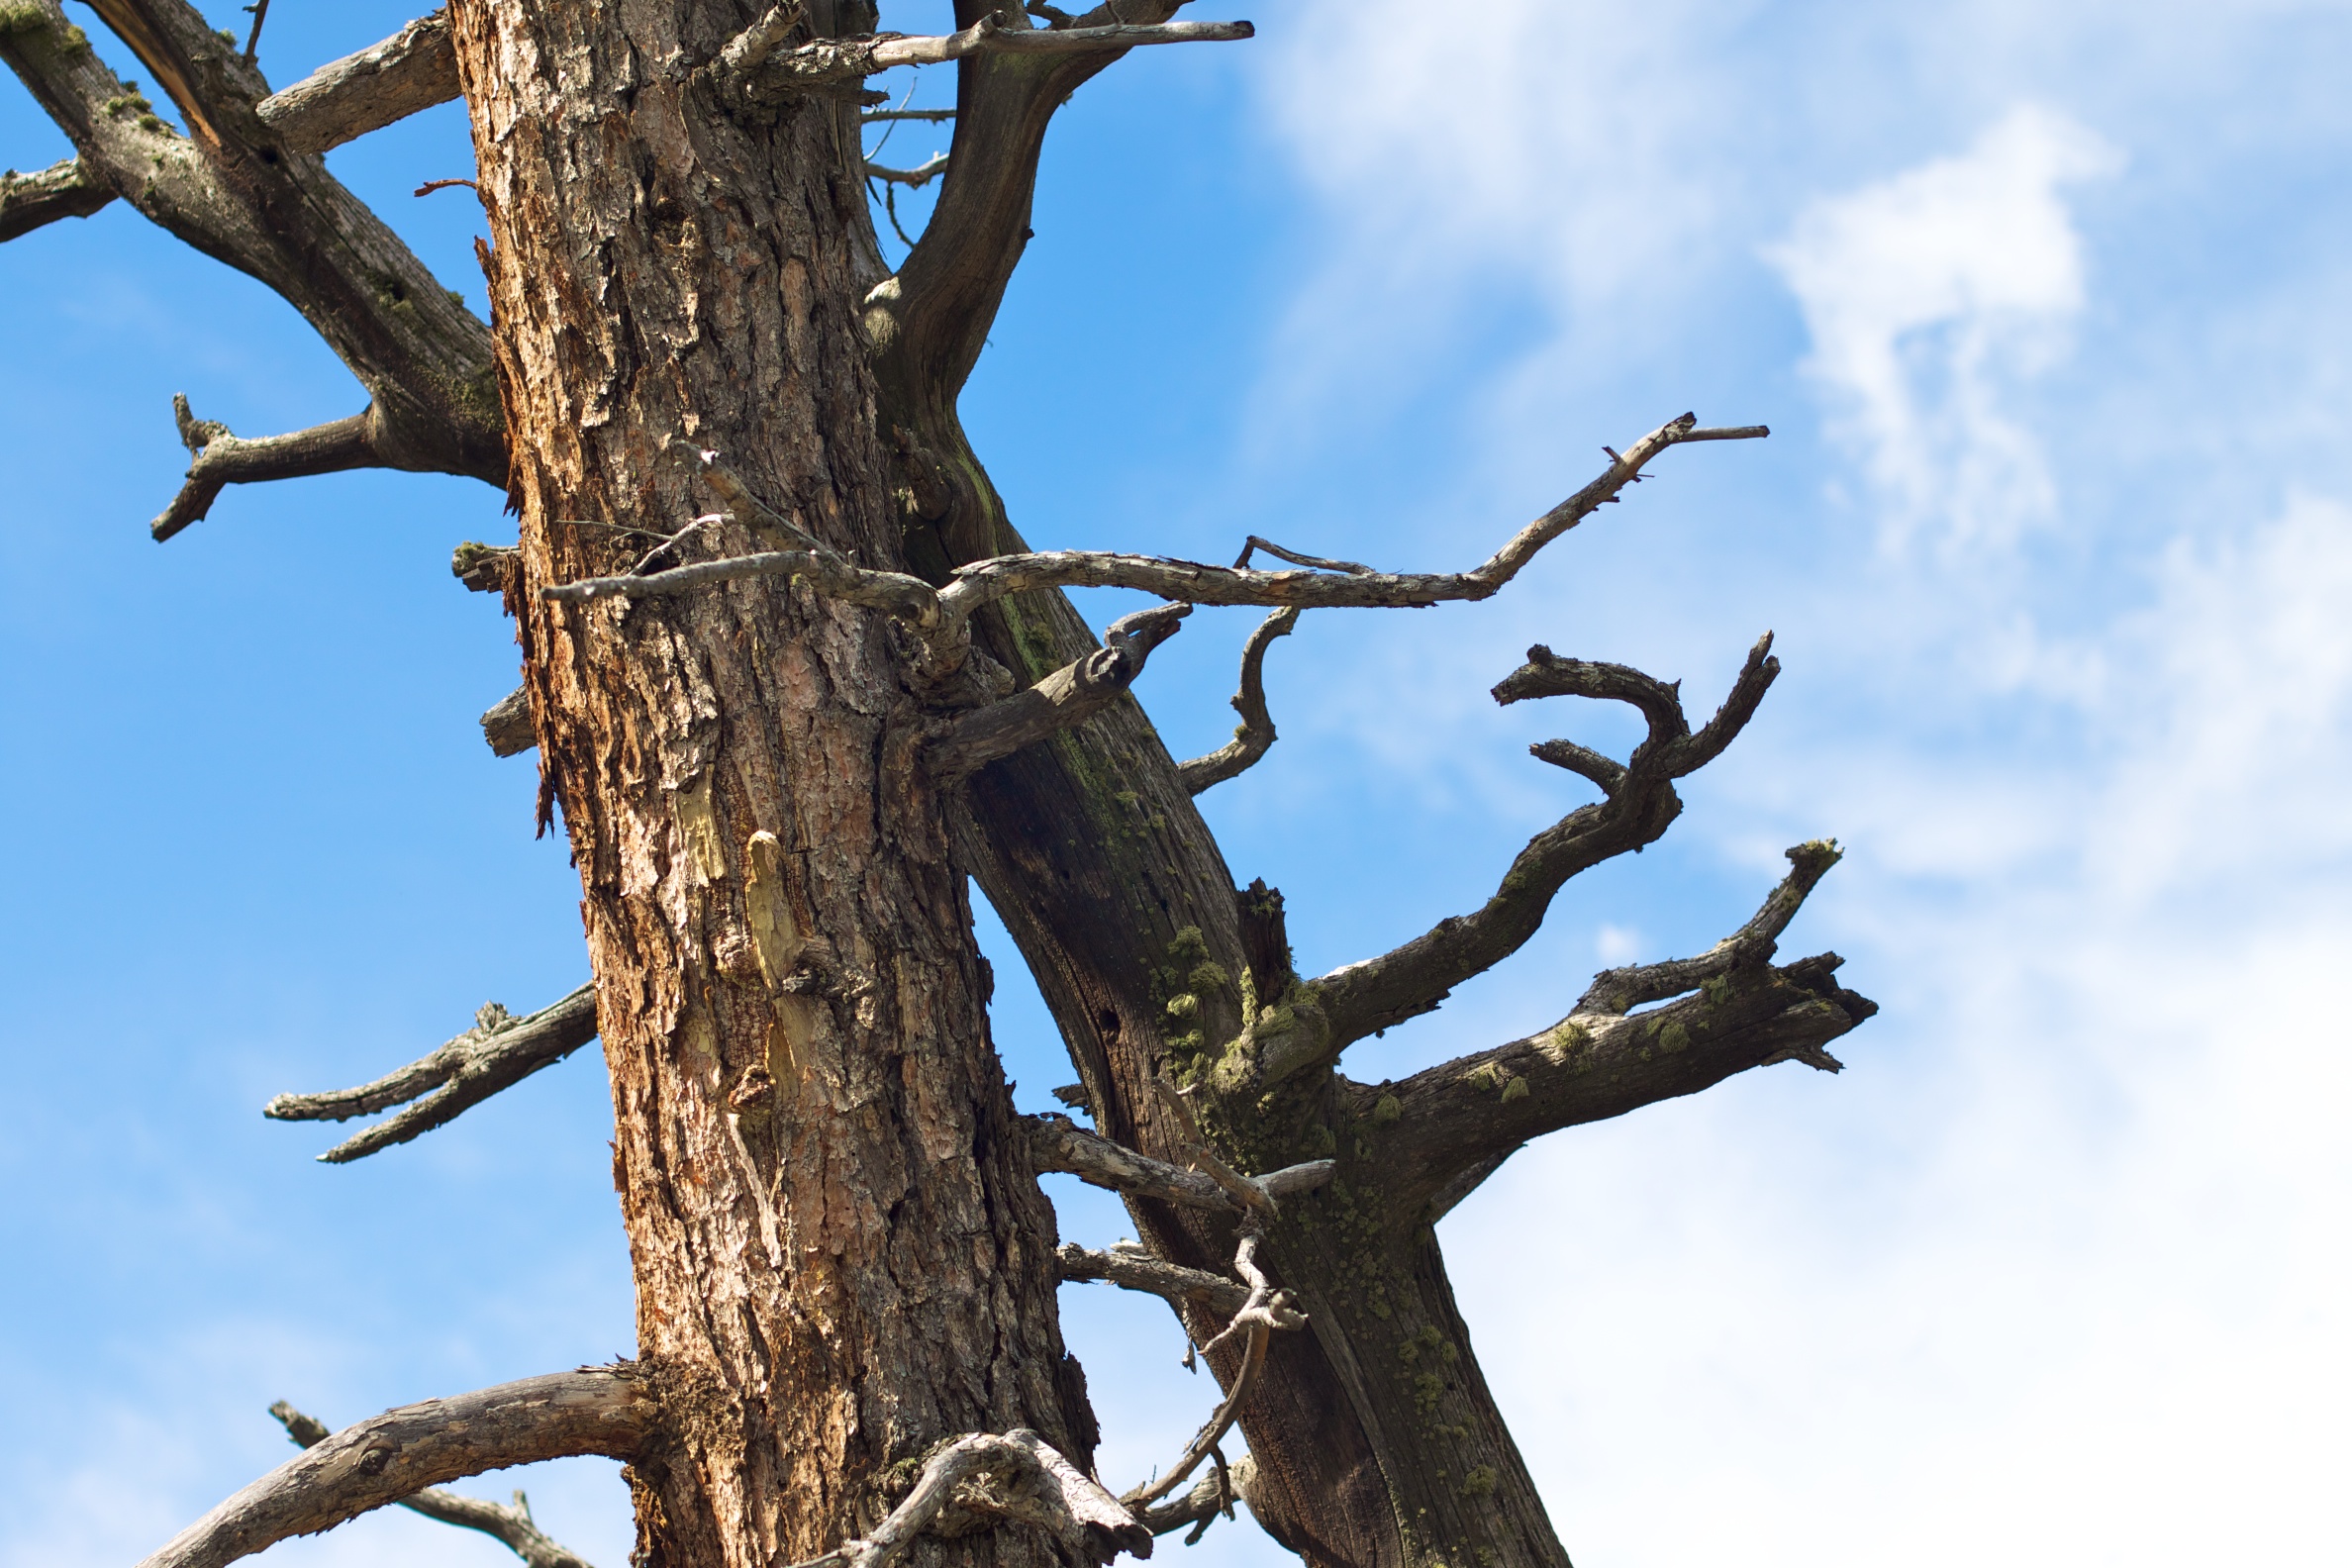
tree, branch, bird, plant, flower, trunk, spring, twig, colorado, odyssey, 2011365, woody plant